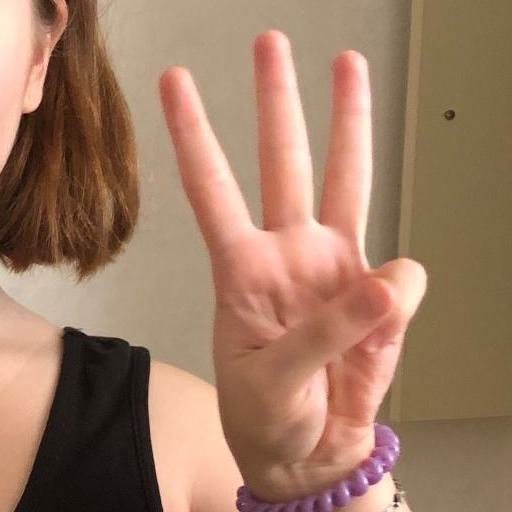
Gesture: three